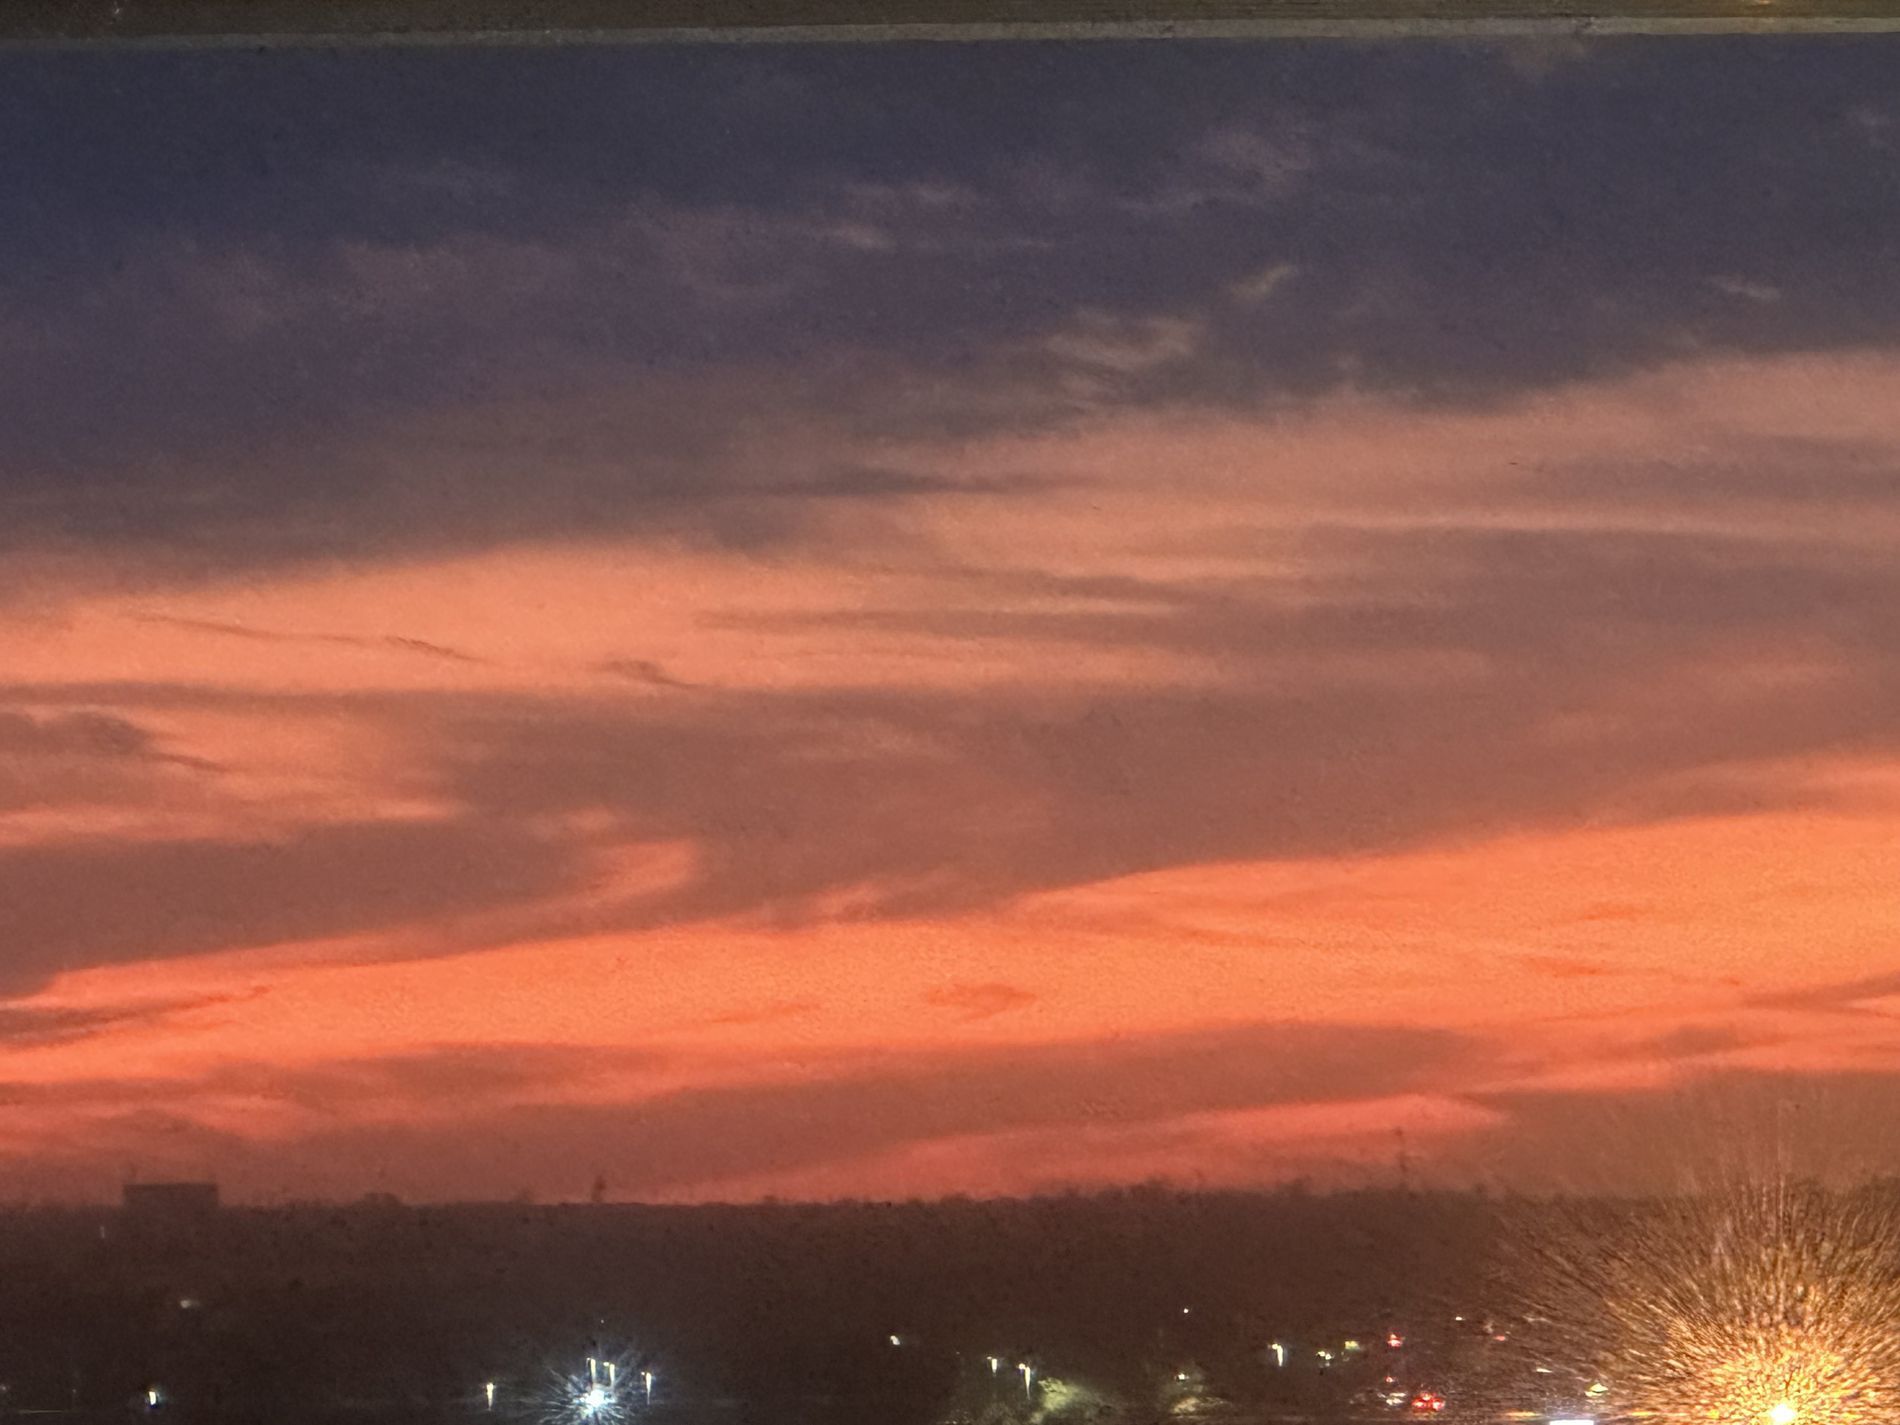
Magical Sunset
This picture has been taken the time of the sun sunset. This landscape shot at the sun sunset shows the horizon line between the city and sky. The street lights, which appears to be gently lighting the route for the upcoming night, provides a calm, contemporary accent.
A wide angle shot previews the sunset with the horizon line. This landscape is magical which shows gradual change in the sky with which starts with red then orange to yellow giving a very warm atmosphere. The change from day to night in addition to the streetlights, which appears to be gently lighting the route for the upcoming night, provides a calm soft view.
Labels: Nature, Outdoors, Sky, Cloud, Sunset, Sunrise, Weather, Night, Cumulus, Sun, Urban, Landscape, Horizon, City
Camera: Apple iPhone 14 Pro
Lens: iPhone 14 Pro back triple camera 9mm f/2.8
Aperture: F2.8
Exposure: 1/30 sec
ISO: 1250
Focal length: 9